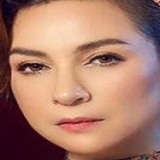
ca sĩ Phi Nhung